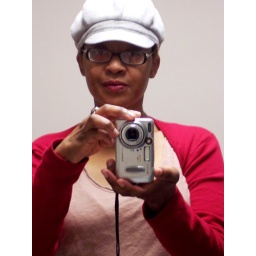
mirror in the bathroom (color)